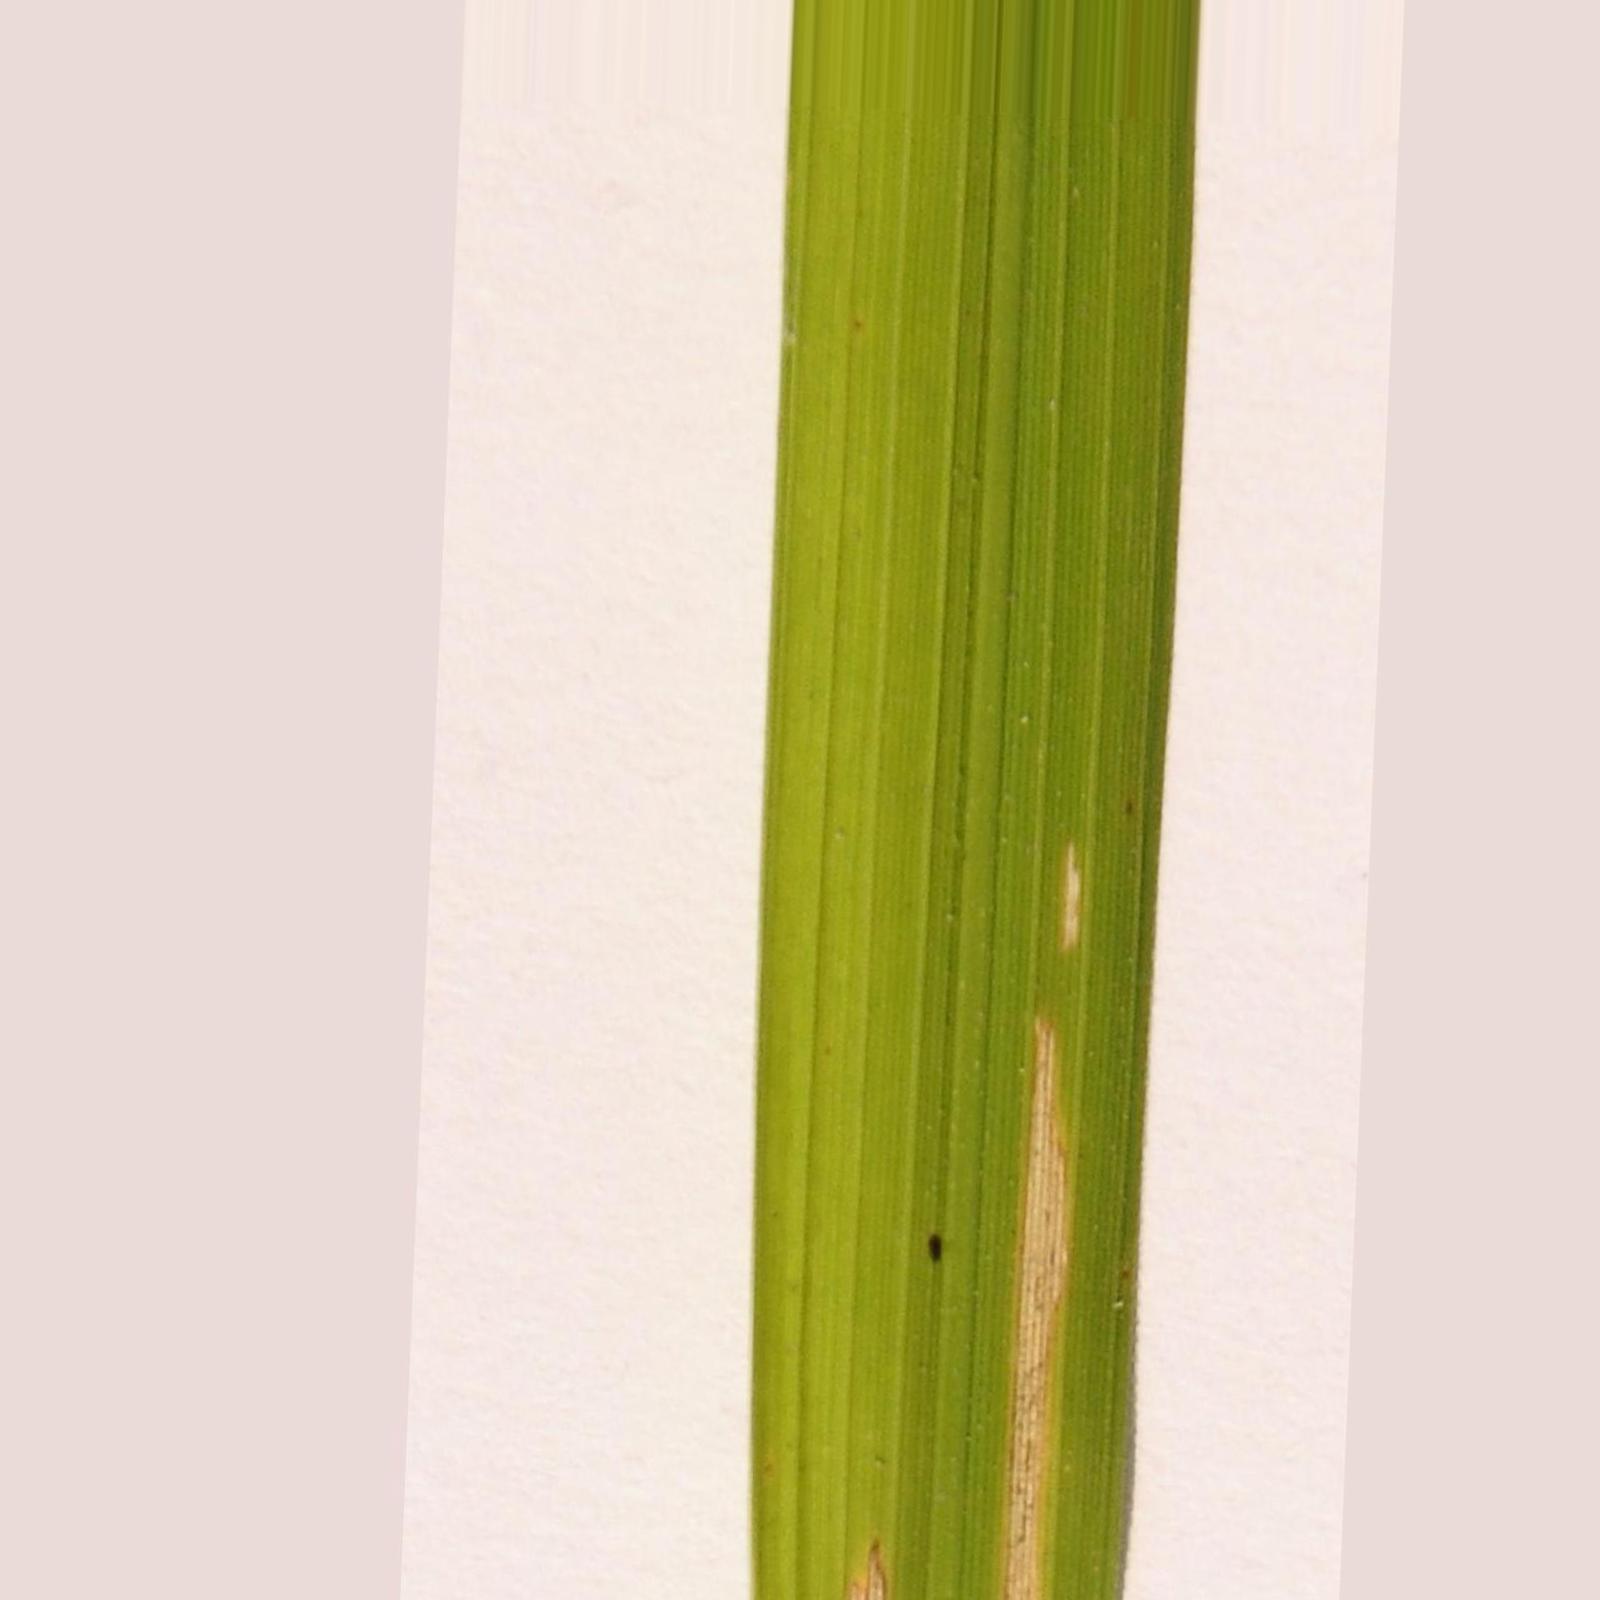
Nhãn: Bệnh Bạc lá (Bacterial leaf blight)